Brendan Ryan (baseball)

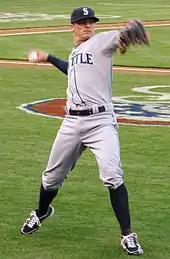
Ryan, during his tenure with the Seattle Mariners in 2013, warms up before a game against the Oakland Athletics in Oakland.

On December 12, 2010, Ryan was traded to the Seattle Mariners for Maikel Cleto.